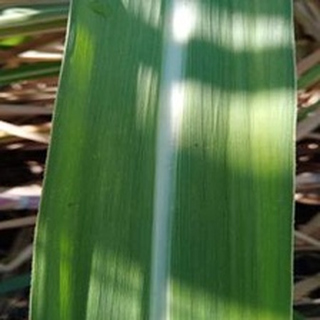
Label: healthy_sugarcane